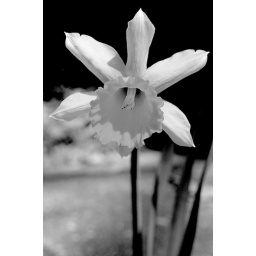
I decided to process this one in black and white as well as in color.